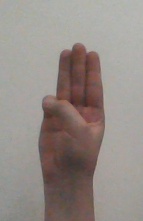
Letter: thaa